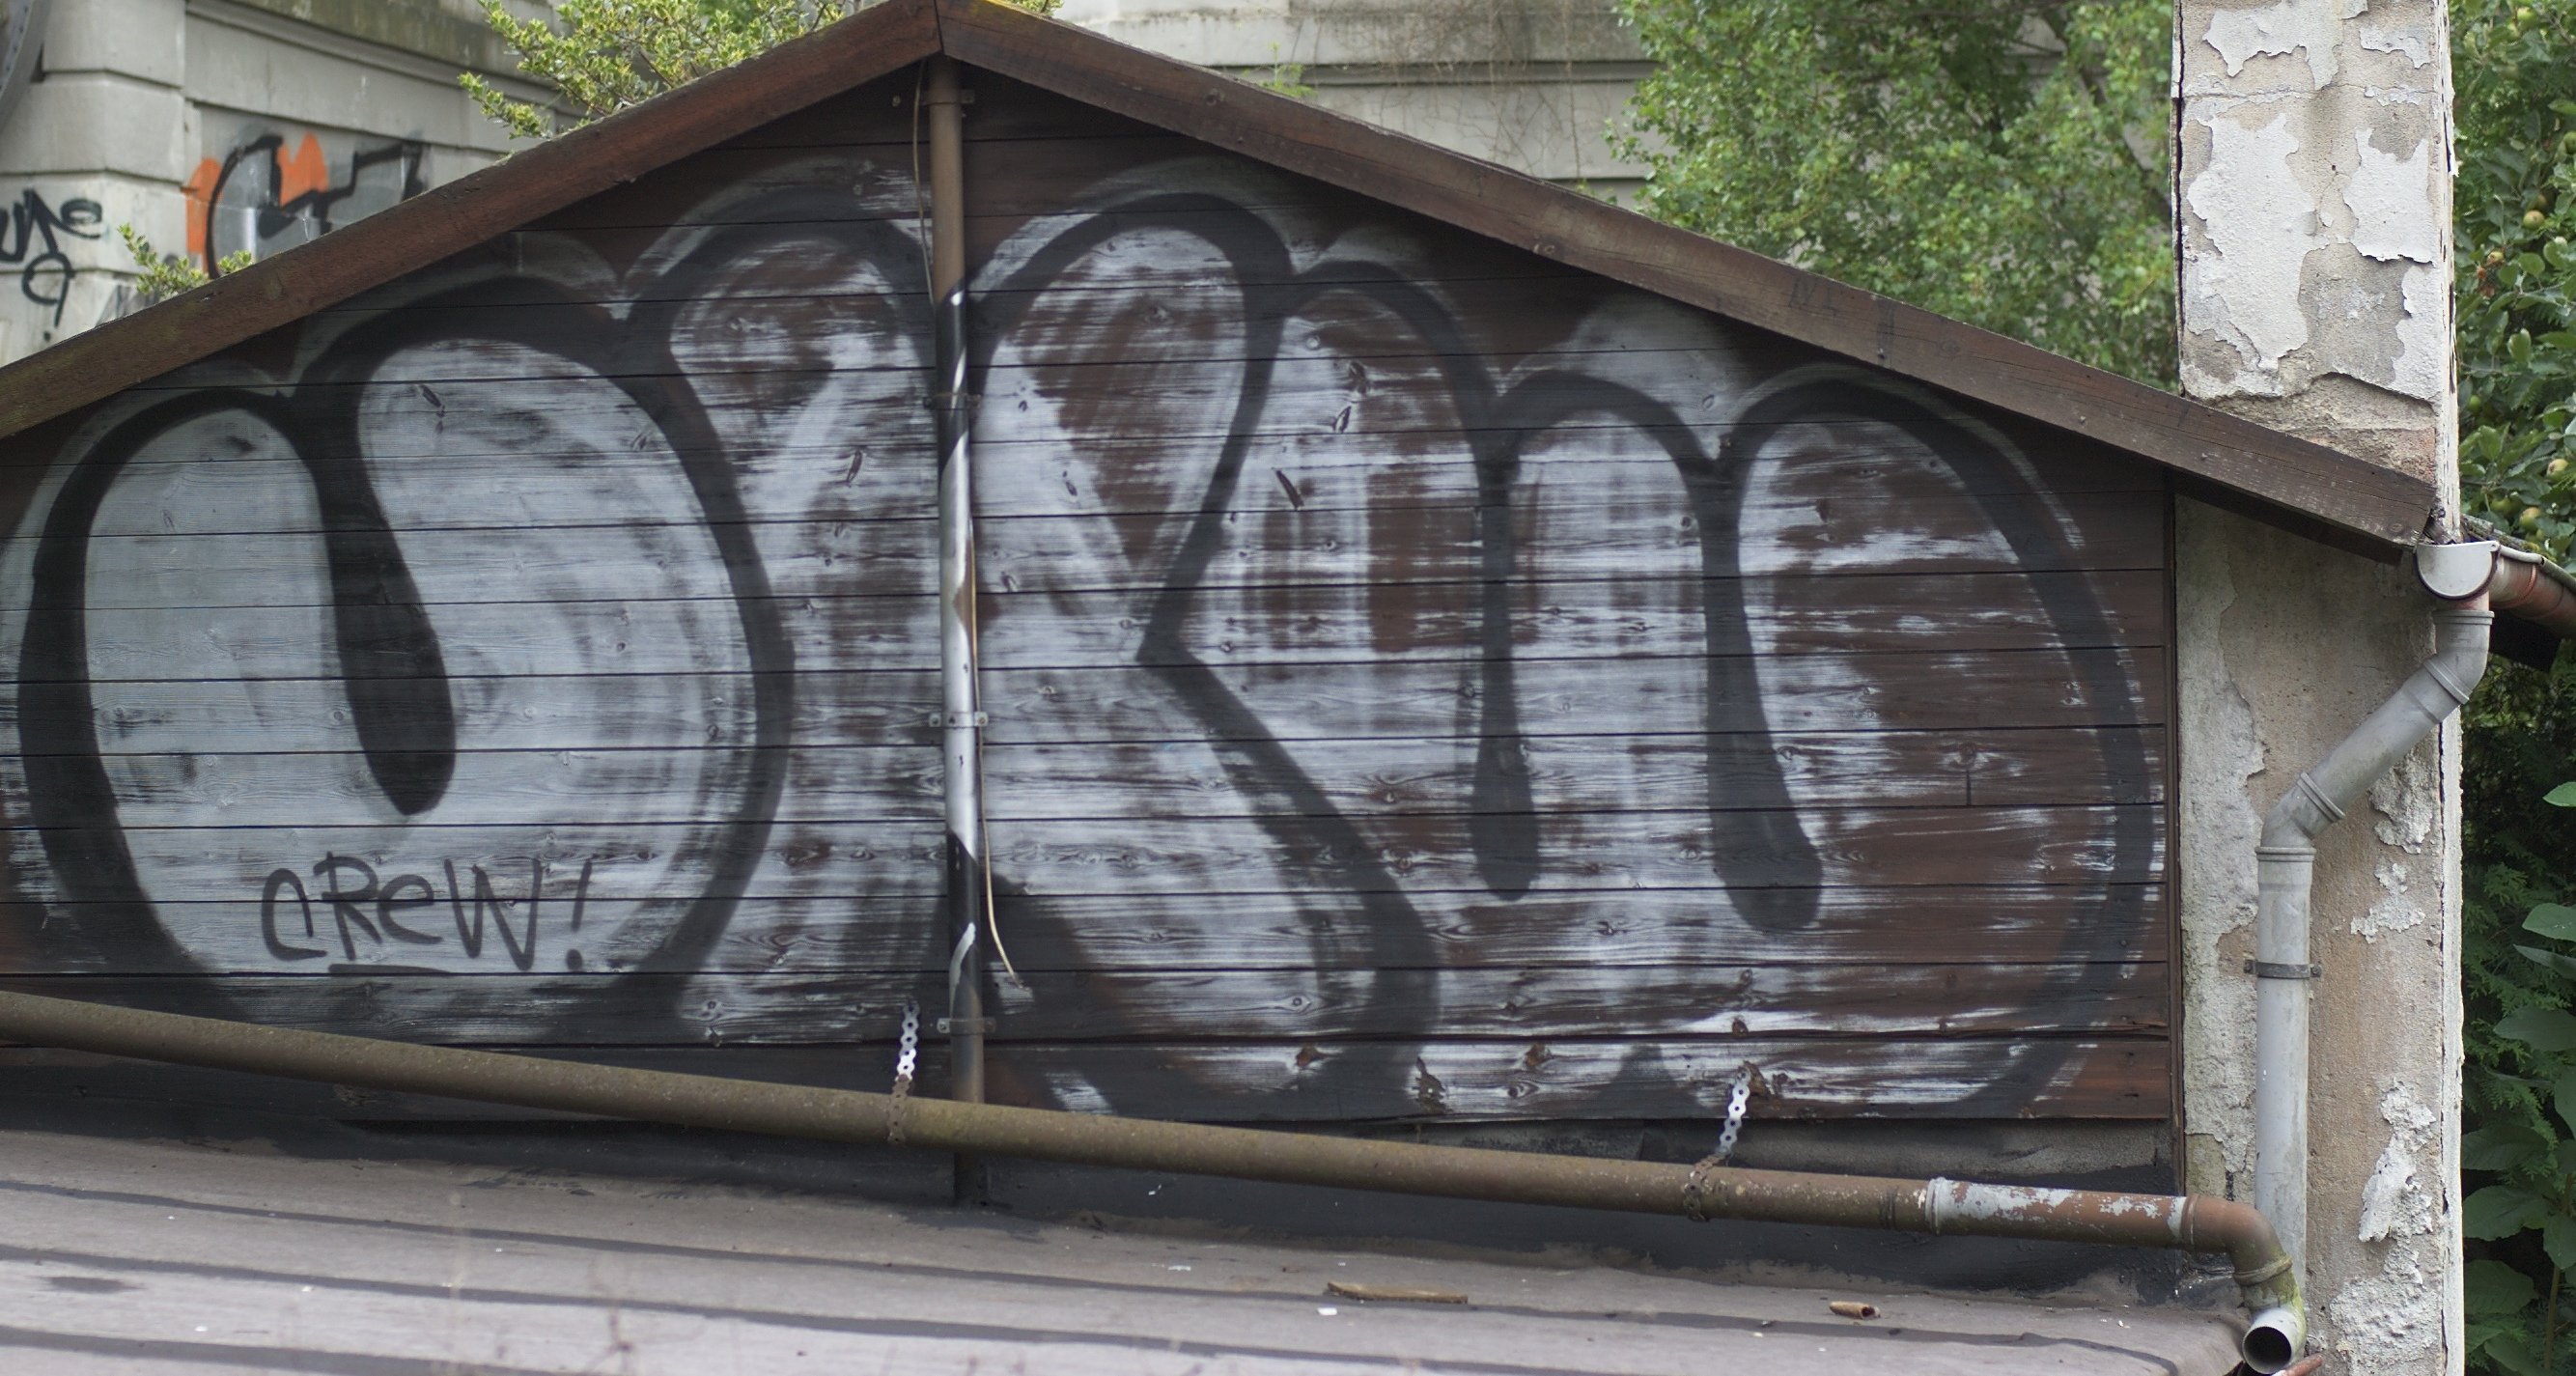
graffiti, art, 2012, f14, germany, deutschland, berlin, pentax, lenstagged, steffenzahn, guessedberlin, gwbthomaslautenschlag, k100d, justpentax, iamflickr, cosina, voigtlander, 58mm, nokton, cosinavoigtlnder, 58mmf14, 58mm14, nokton58mmf14slii, 58mmf14nokton, rolling stock